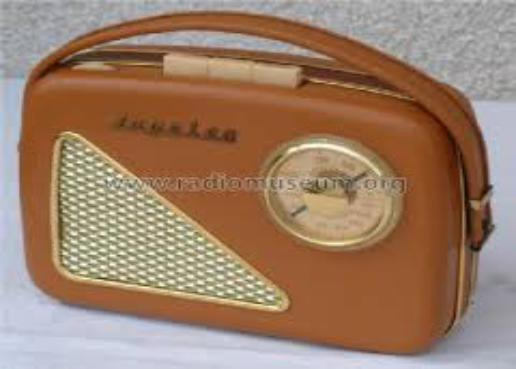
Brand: Ingelen
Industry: Electronic